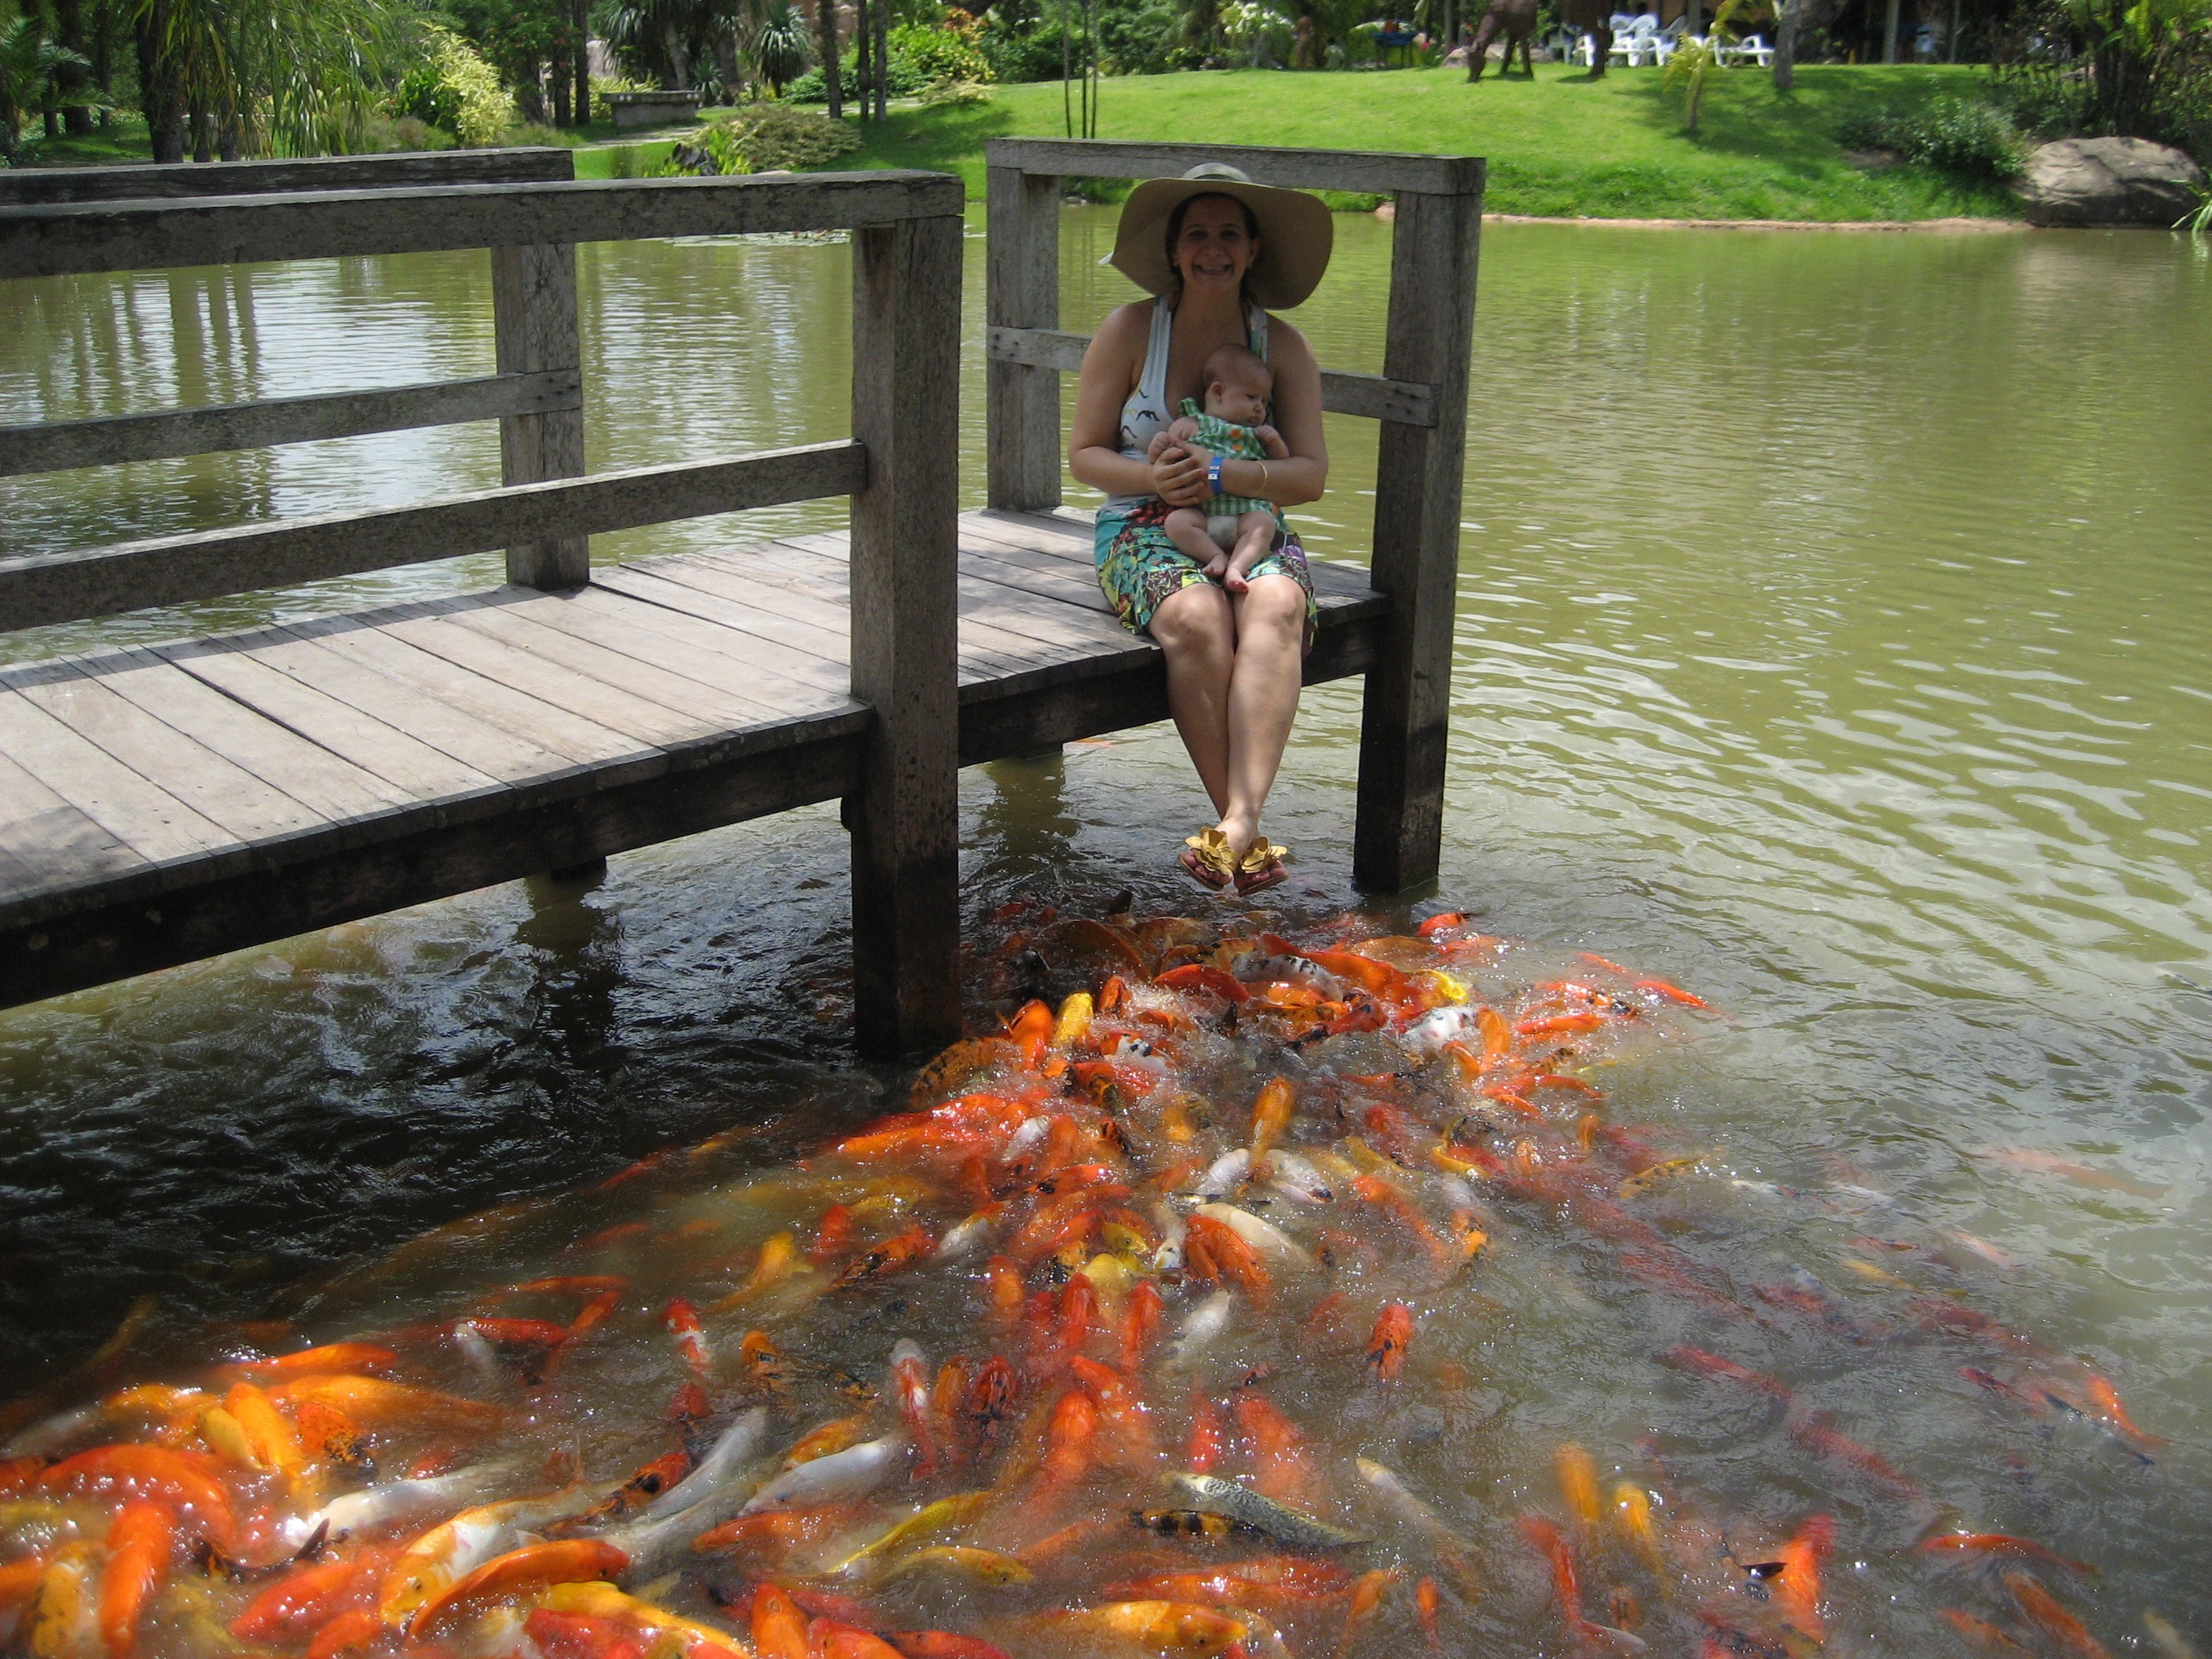
lake, pond, park, child, fish, outdoors, family, mother, koi, wooden pier, fish pond, aquaria